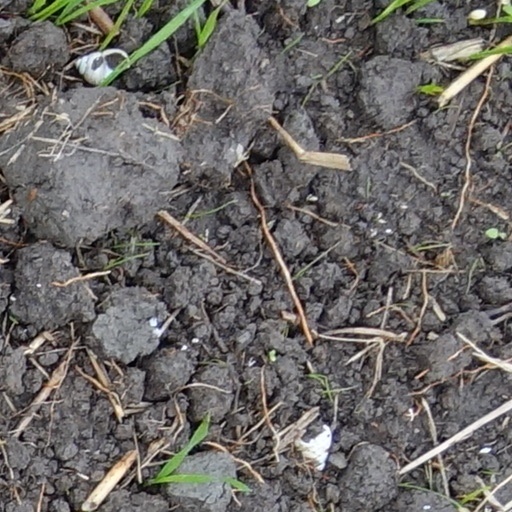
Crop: wheat